A Canção de Lisboa

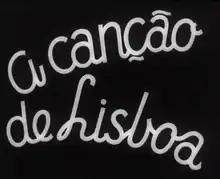

A Canção de Lisboa (lit. "The Song of Lisbon") is a 1933 Portuguese musical comedy film, directed by José Cottinelli Telmo, and starring Vasco Santana, Beatriz Costa, António Silva, Alfredo Silva, Ana Maria, Artur Rodrigues, Coralia Escobar, Eduardo Fernandes, Elvira Coutinho, Fernanda Campos, Francisco Costa, Henrique Alves, Ivone Fernandes, José Victor, Júlia da Assunção, Manoel de Oliveira, Manuel Santos Carvalho, Maria Albertina, Maria da Luz, Silvestre Alegrim, Sofia Santos, Teresa Gomes and Zizi Cosme.